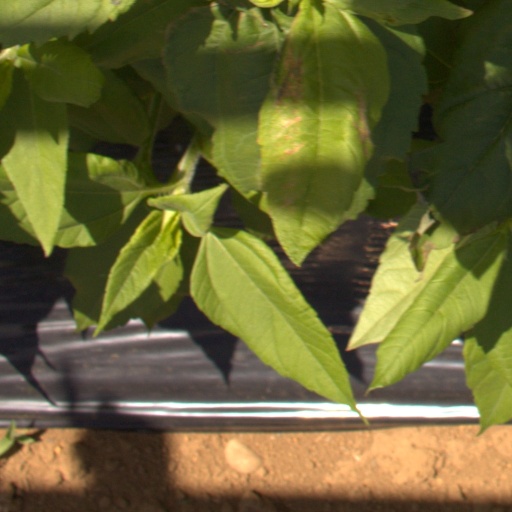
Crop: Jerusalem artichoke